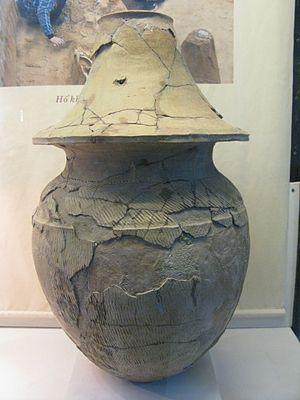
La culture de Sa Huỳnh a fleuri dans le centre et le sud de l'actuel Viêt Nam entre 1000 avant notre ère et 200 après. Des sites archéologiques de cette culture ont été découverts du delta du Mékong jusqu'à la province de Quang Binh, dans le centre du pays. Ses populations ont probablement été les prédécesseurs des Chams, un peuple austronésien fondateur en 192 du royaume de Champa. Le site de Sa Huỳnh, dans la province de Quảng Ngãi, a été découvert en 1909. Les sites de la culture de Sa Huỳnh sont riches en objets de fer produits localement, en particulier des haches, des épées, des fers de lance, des couteaux et des faucilles. Par contraste, les objets en bronze sont dominants dans les sites de la culture Dong Son dans le nord du Viêt Nam et dans le reste de la péninsule indochinoise.